Titan: The Life of John D. Rockefeller, Sr.

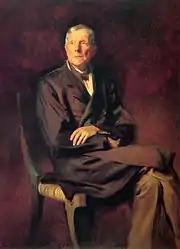
A 1917 portrait of Rockefeller by John Singer Sargent

Maury Klein of "The Wall Street Journal" was impressed with Chernow's well-rounded approach to a complex figure, saying, "Rockefeller's career is a minefield of controversies and complexities through which Mr. Chernow makes his way with admirable balance and judgment." In the "Columbia Journalism Review", Lance Morrow approached the text with a critical eye towards Rockefeller's relationship with the press. He noted that Tarbell, whose father had been driven out of business by Standard Oil's tactics, was hardly a neutral party in her journalism, and that her hatred of Rockefeller both honed and skewed her reporting on the man and his company.